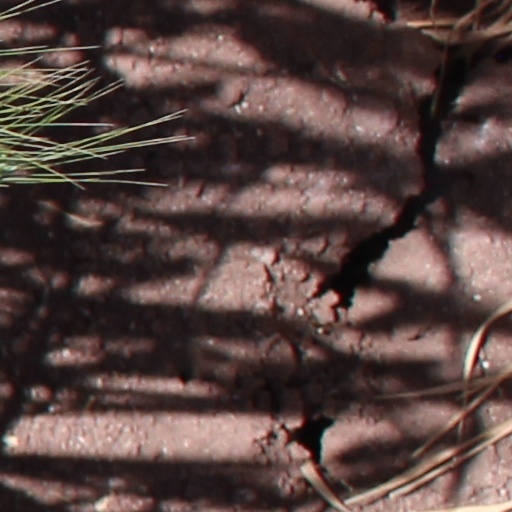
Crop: wheat